Kevin Sandwith

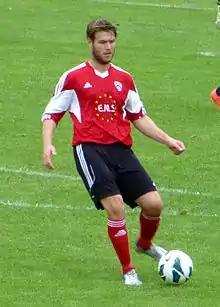
Sandwith playing for AFC Wulfrunians

Kevin Sandwith (born 30 April 1978) is an English retired professional footballer who played as a defender and midfielder for Northern Premier League Premier Division side Buxton.